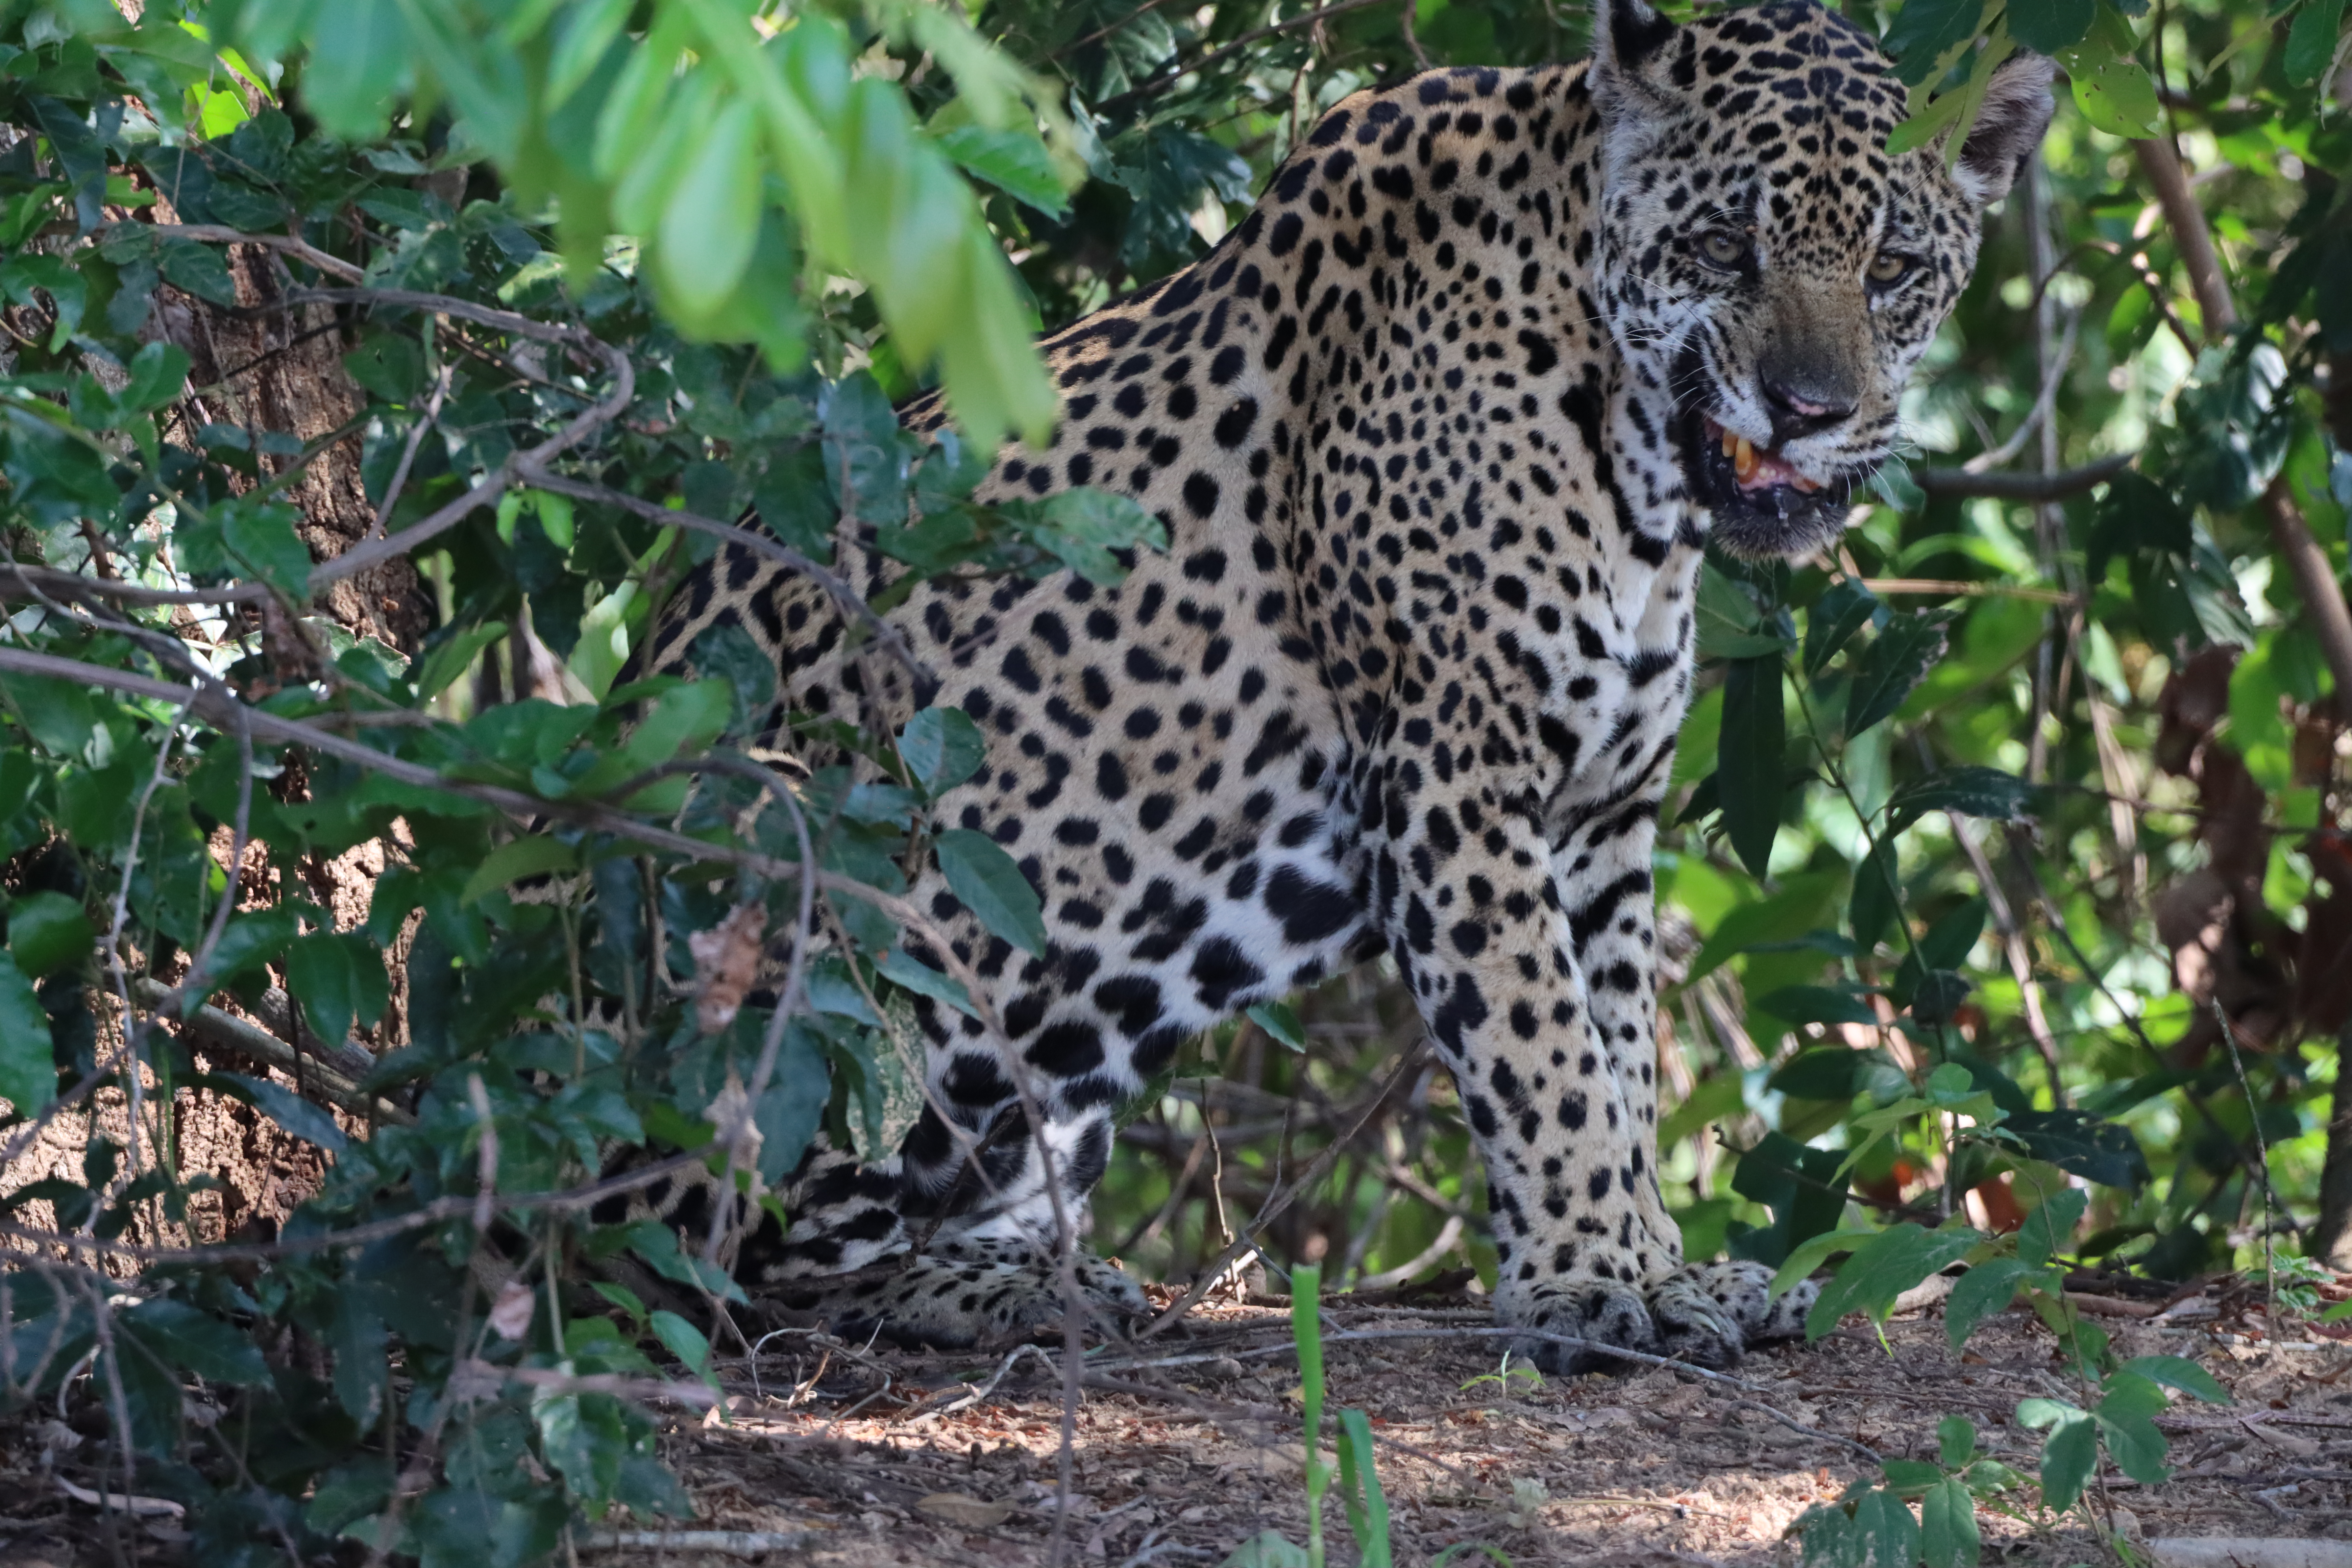
Jaguar: Katniss